Nolde Stiftung Seebüll

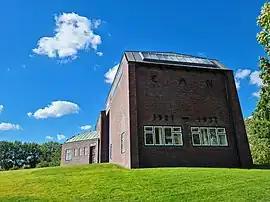
View of the museum, with the windows of the former studio visible, after complete renovation, in 2022

The Noldes' house at Seebüll 31 was a two-story cube with one-story extension and a triangular floor plan. It was built according to Nolde's ideas between 1927 and 1928 with the participation of the architect Georg Rieve, as both a studio and a residential building, It would be expanded in 1934-1937 to include a painting gallery. There are skylights in the flat roof. Nowadays the former studio on the ground floor is part of the exhibition area and contains a painting room. A few years after Nolde's death, five rather rough-looking buildings, compared to Nolde's house, were erected on the site because of the increasing space requirements of the foundation. These structurally unsatisfactory and technically inadequate buildings were demolished in the course of the reorganization of the entire area that began in 2004. In its place, two architecturally sophisticated buildings for the forum and the office were built in the following years, southwest of the studio, according to plans by the architects commissioned by the foundation, led by Walter Rolfes. In the forum, among other things, are displayed testimonies from Nolde's life; there is also a café and a museum shop. The Kontor is the seat of the foundation with a library and offices. The third new building at that time was a ground-level building, which serves as a greenhouse and offers to the public plants and seeds from their own cultivation. The museum reopened in August 2022, after extensive renovation works.